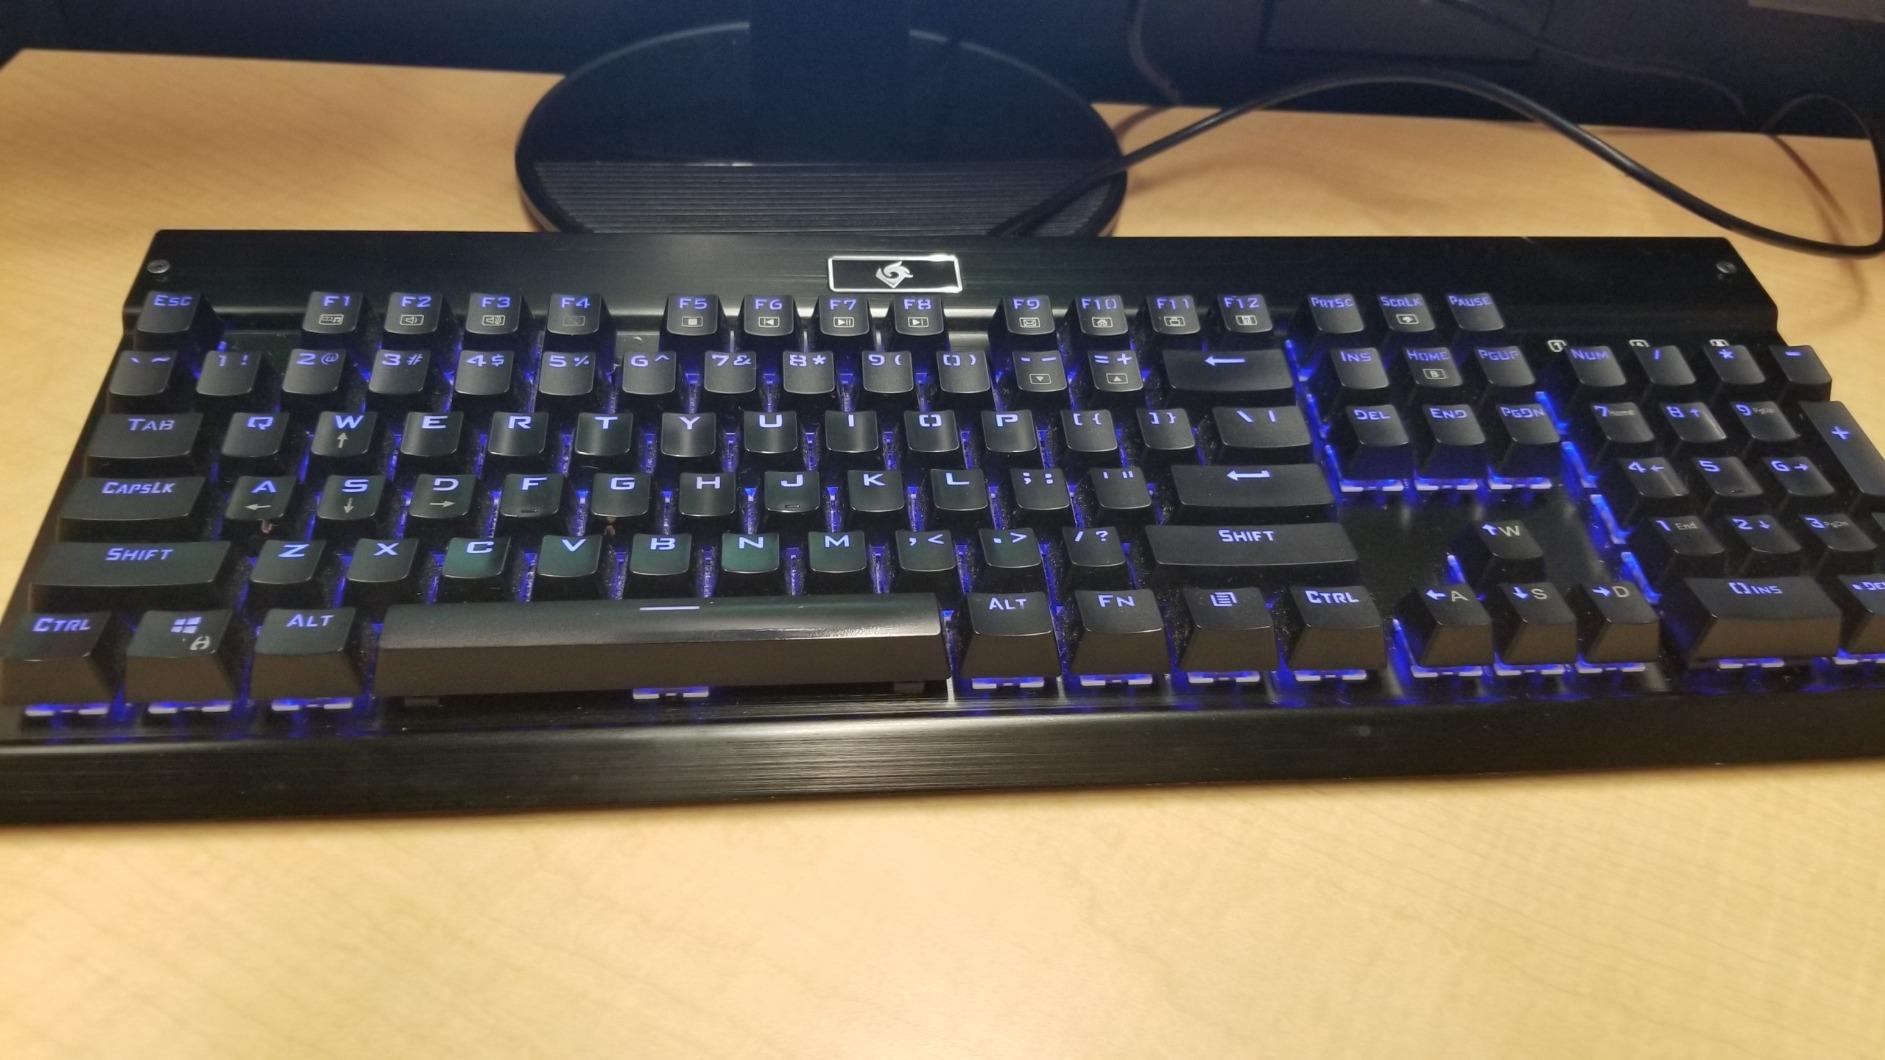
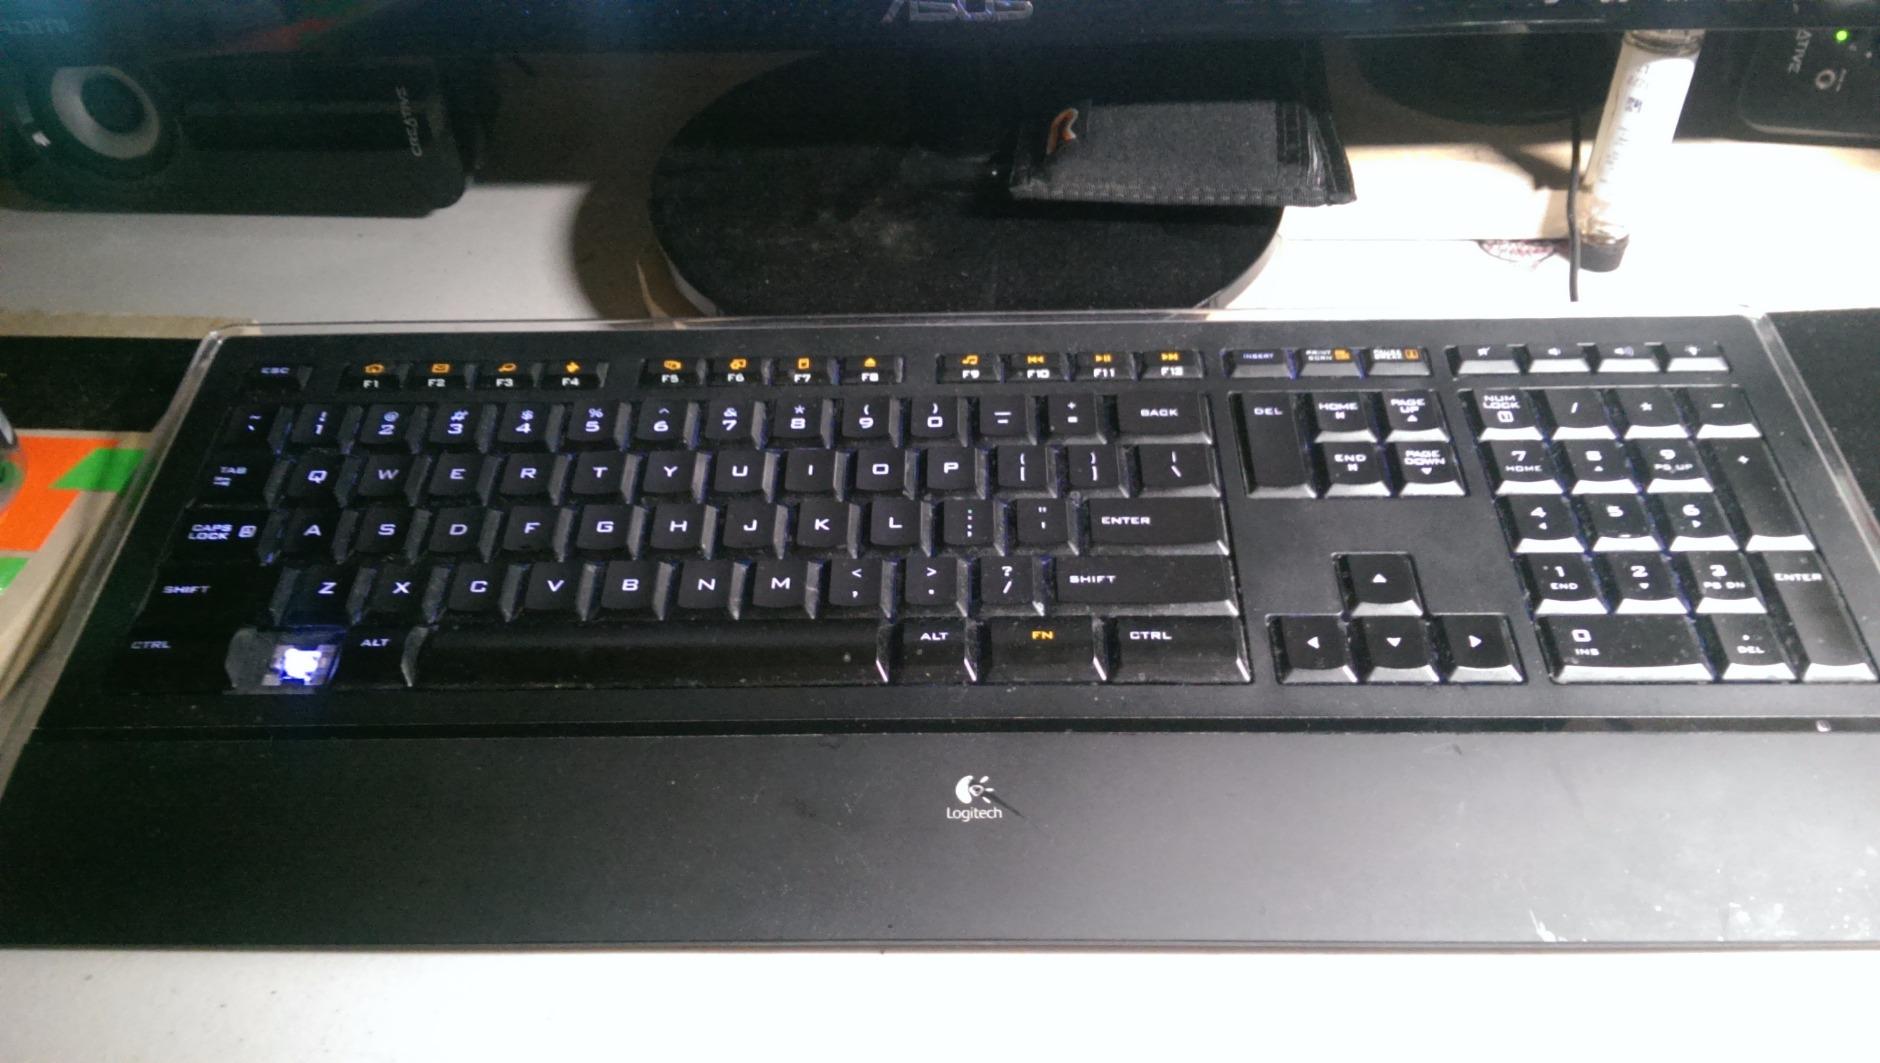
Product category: keyboard
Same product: no